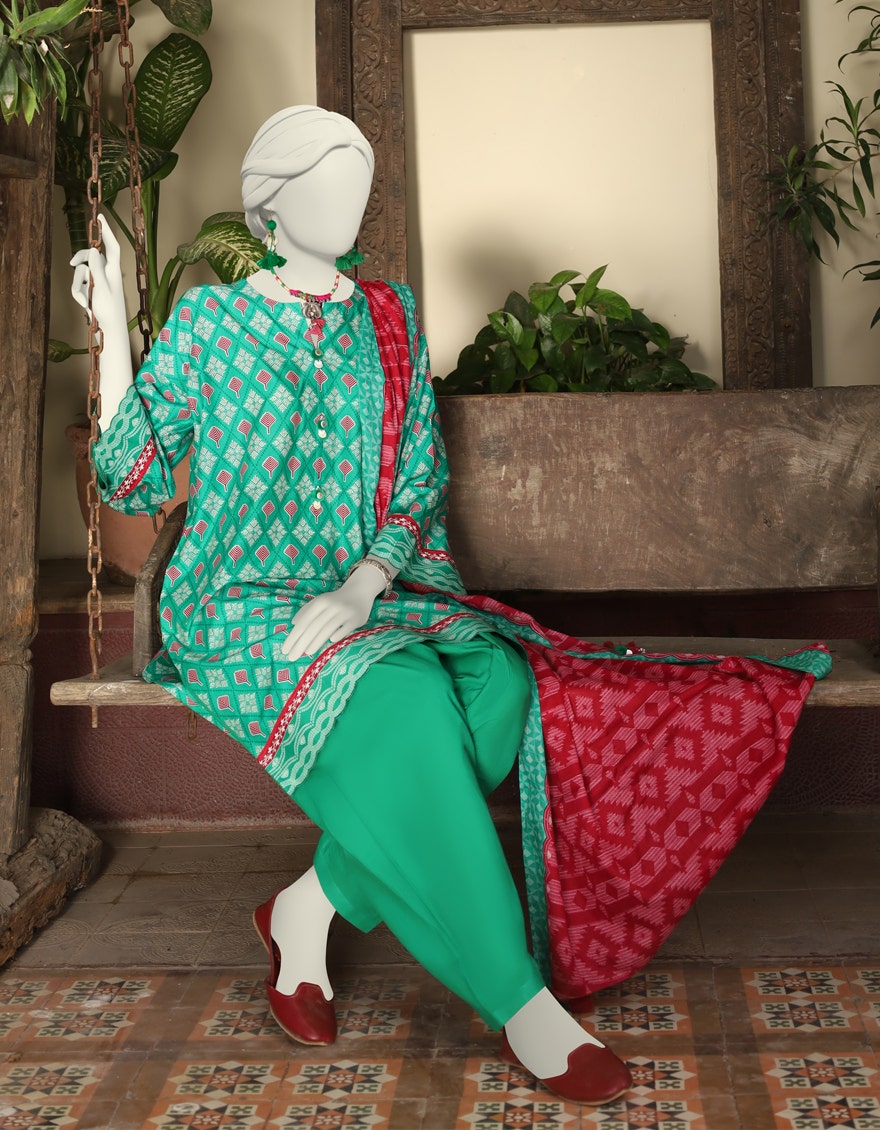
green multi embroidered salwar suit